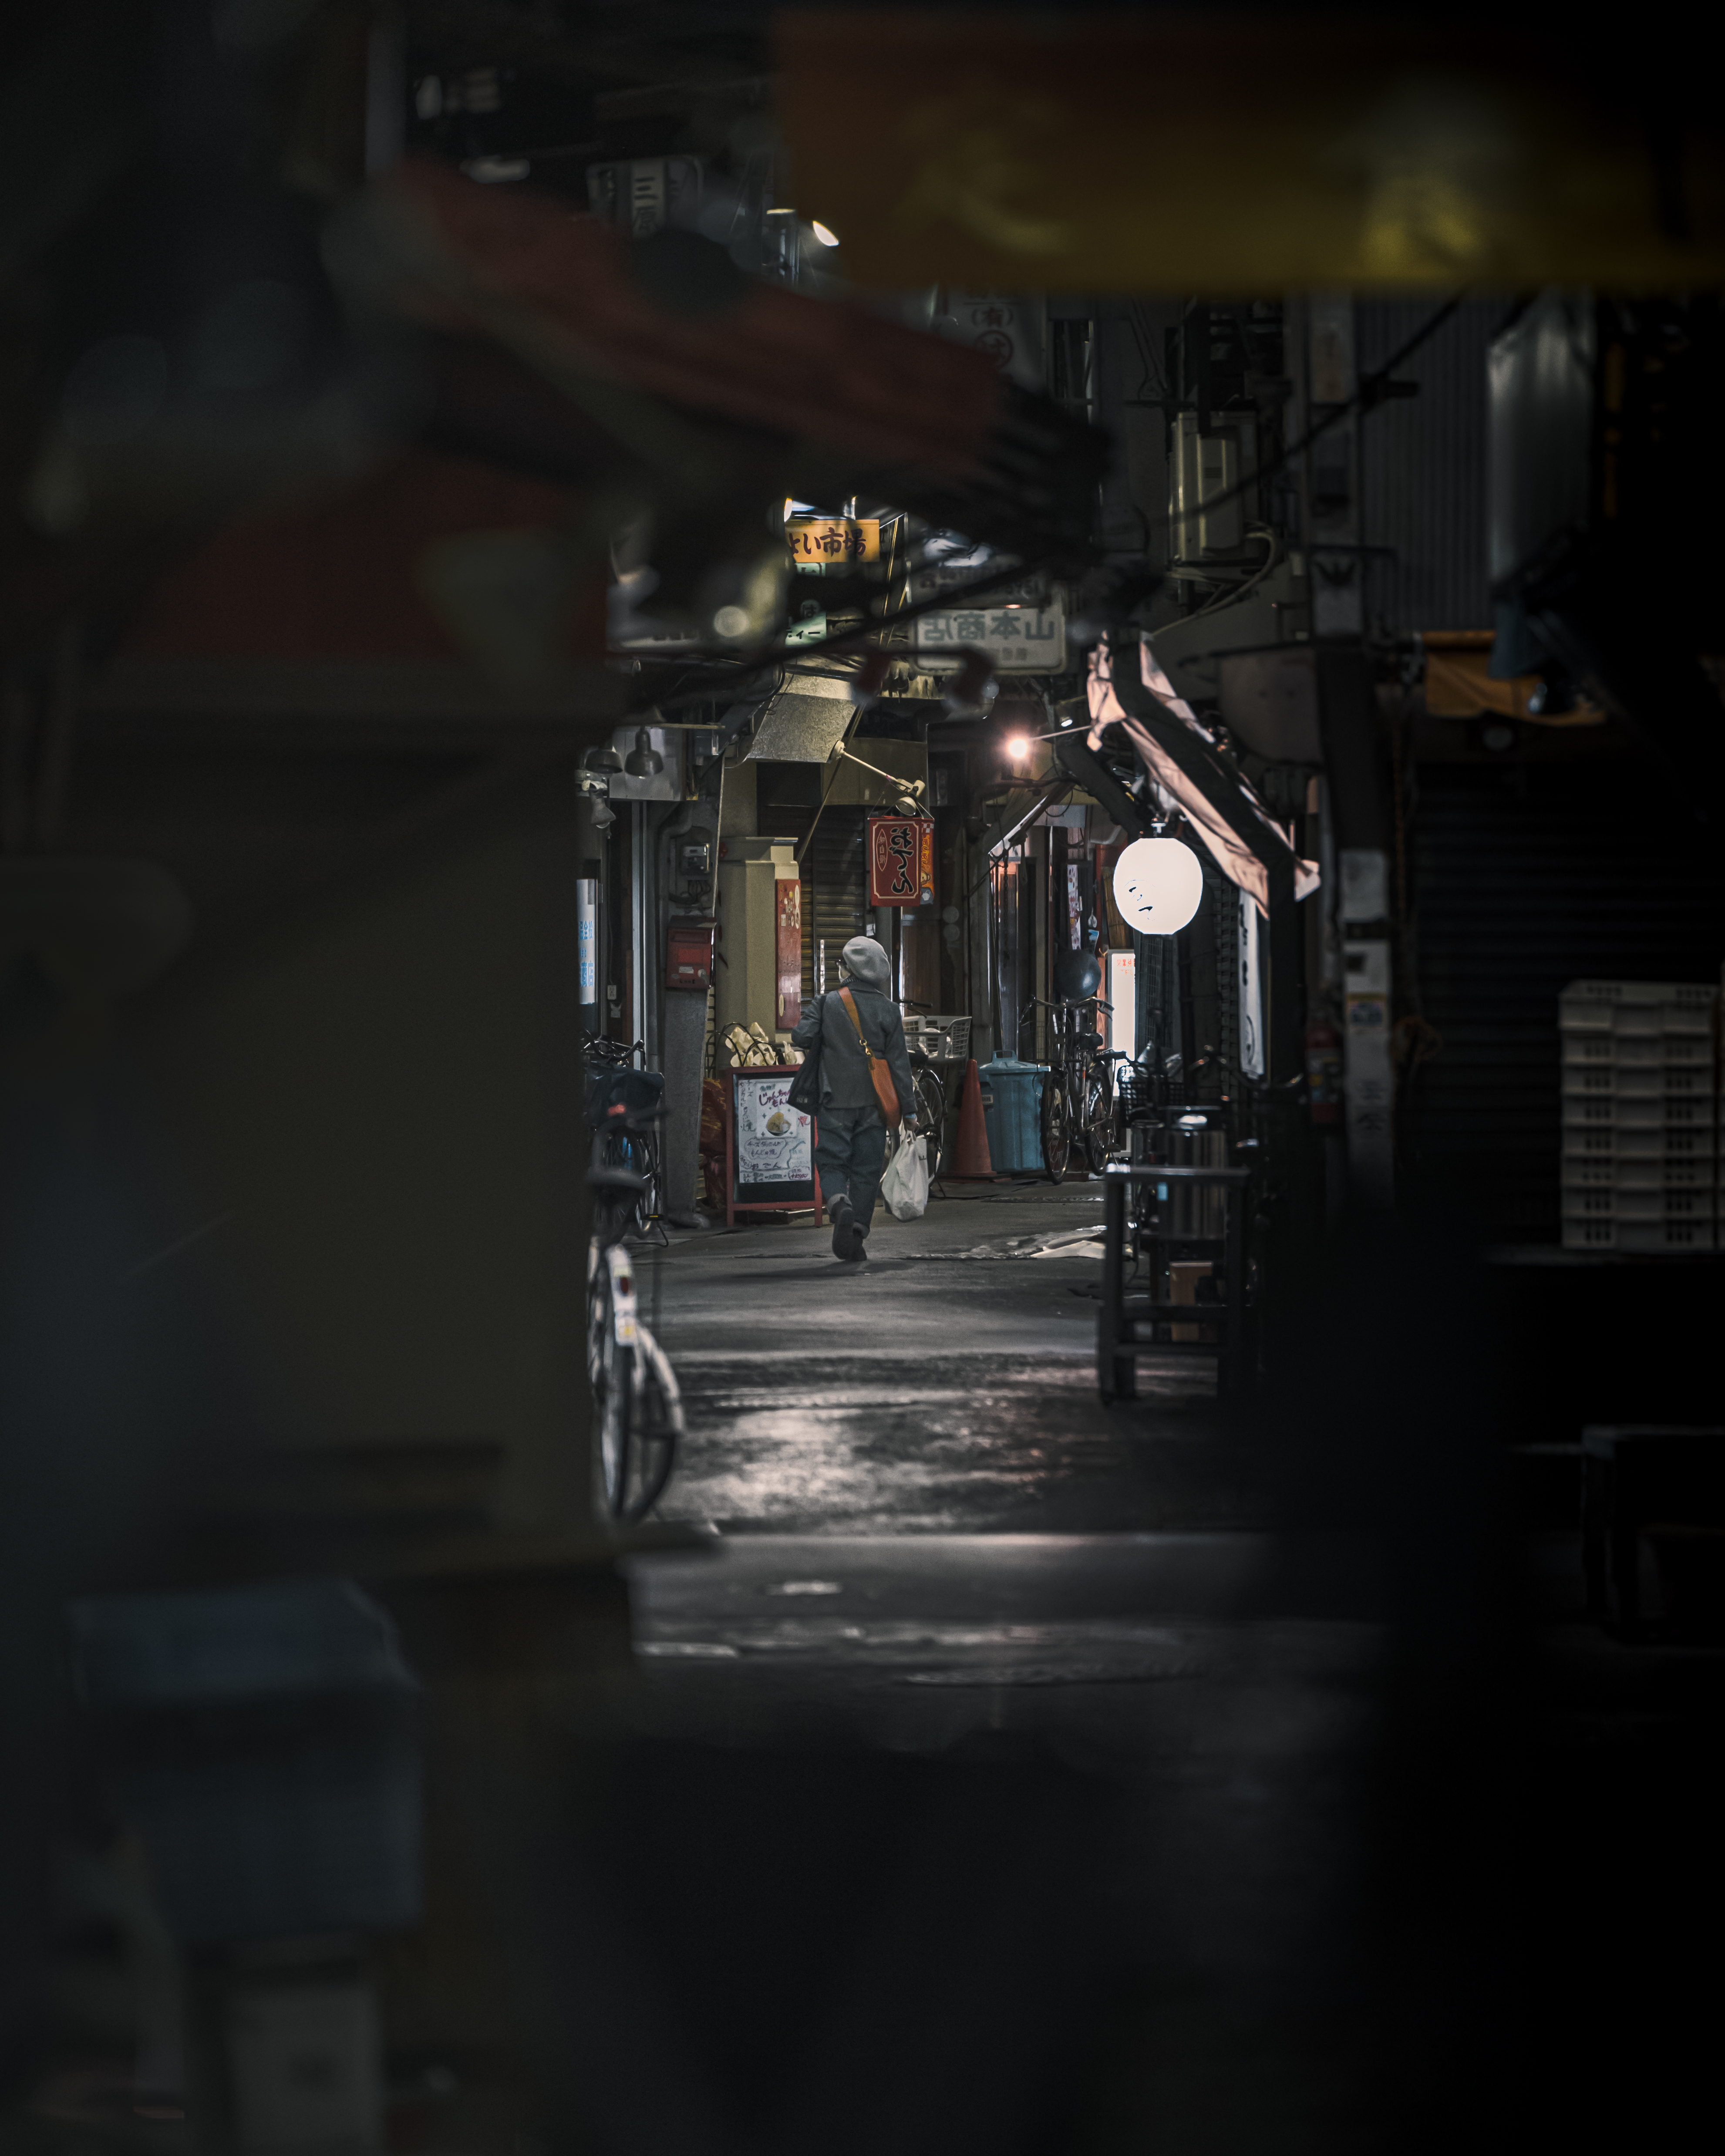
automotive lighting, Tints and shades, city, electricity, midnight, road, darkness, road surface, flash photography, machine, street, tire, evening, night, shadow, alley, pedestrian, monochrome, vehicle, monochrome photography